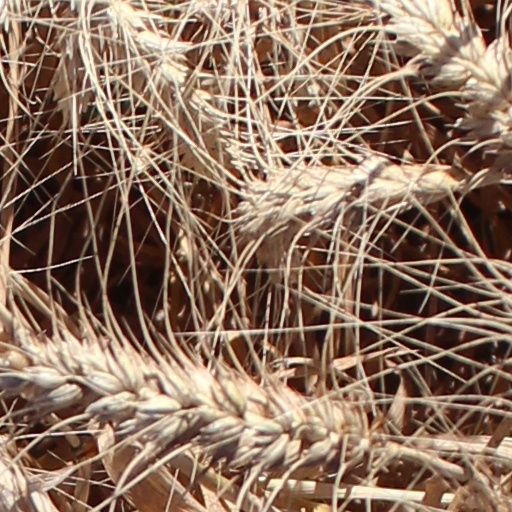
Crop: wheat